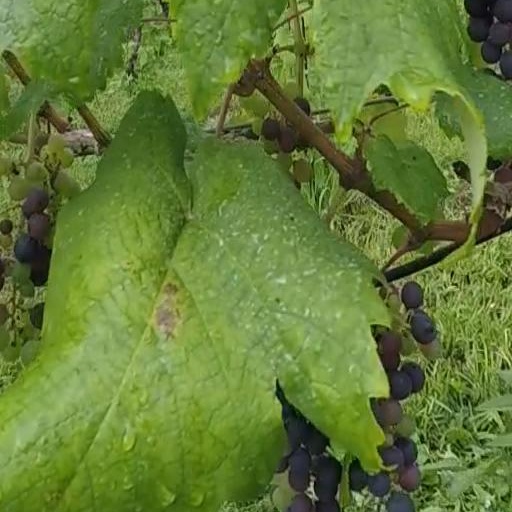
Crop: grape